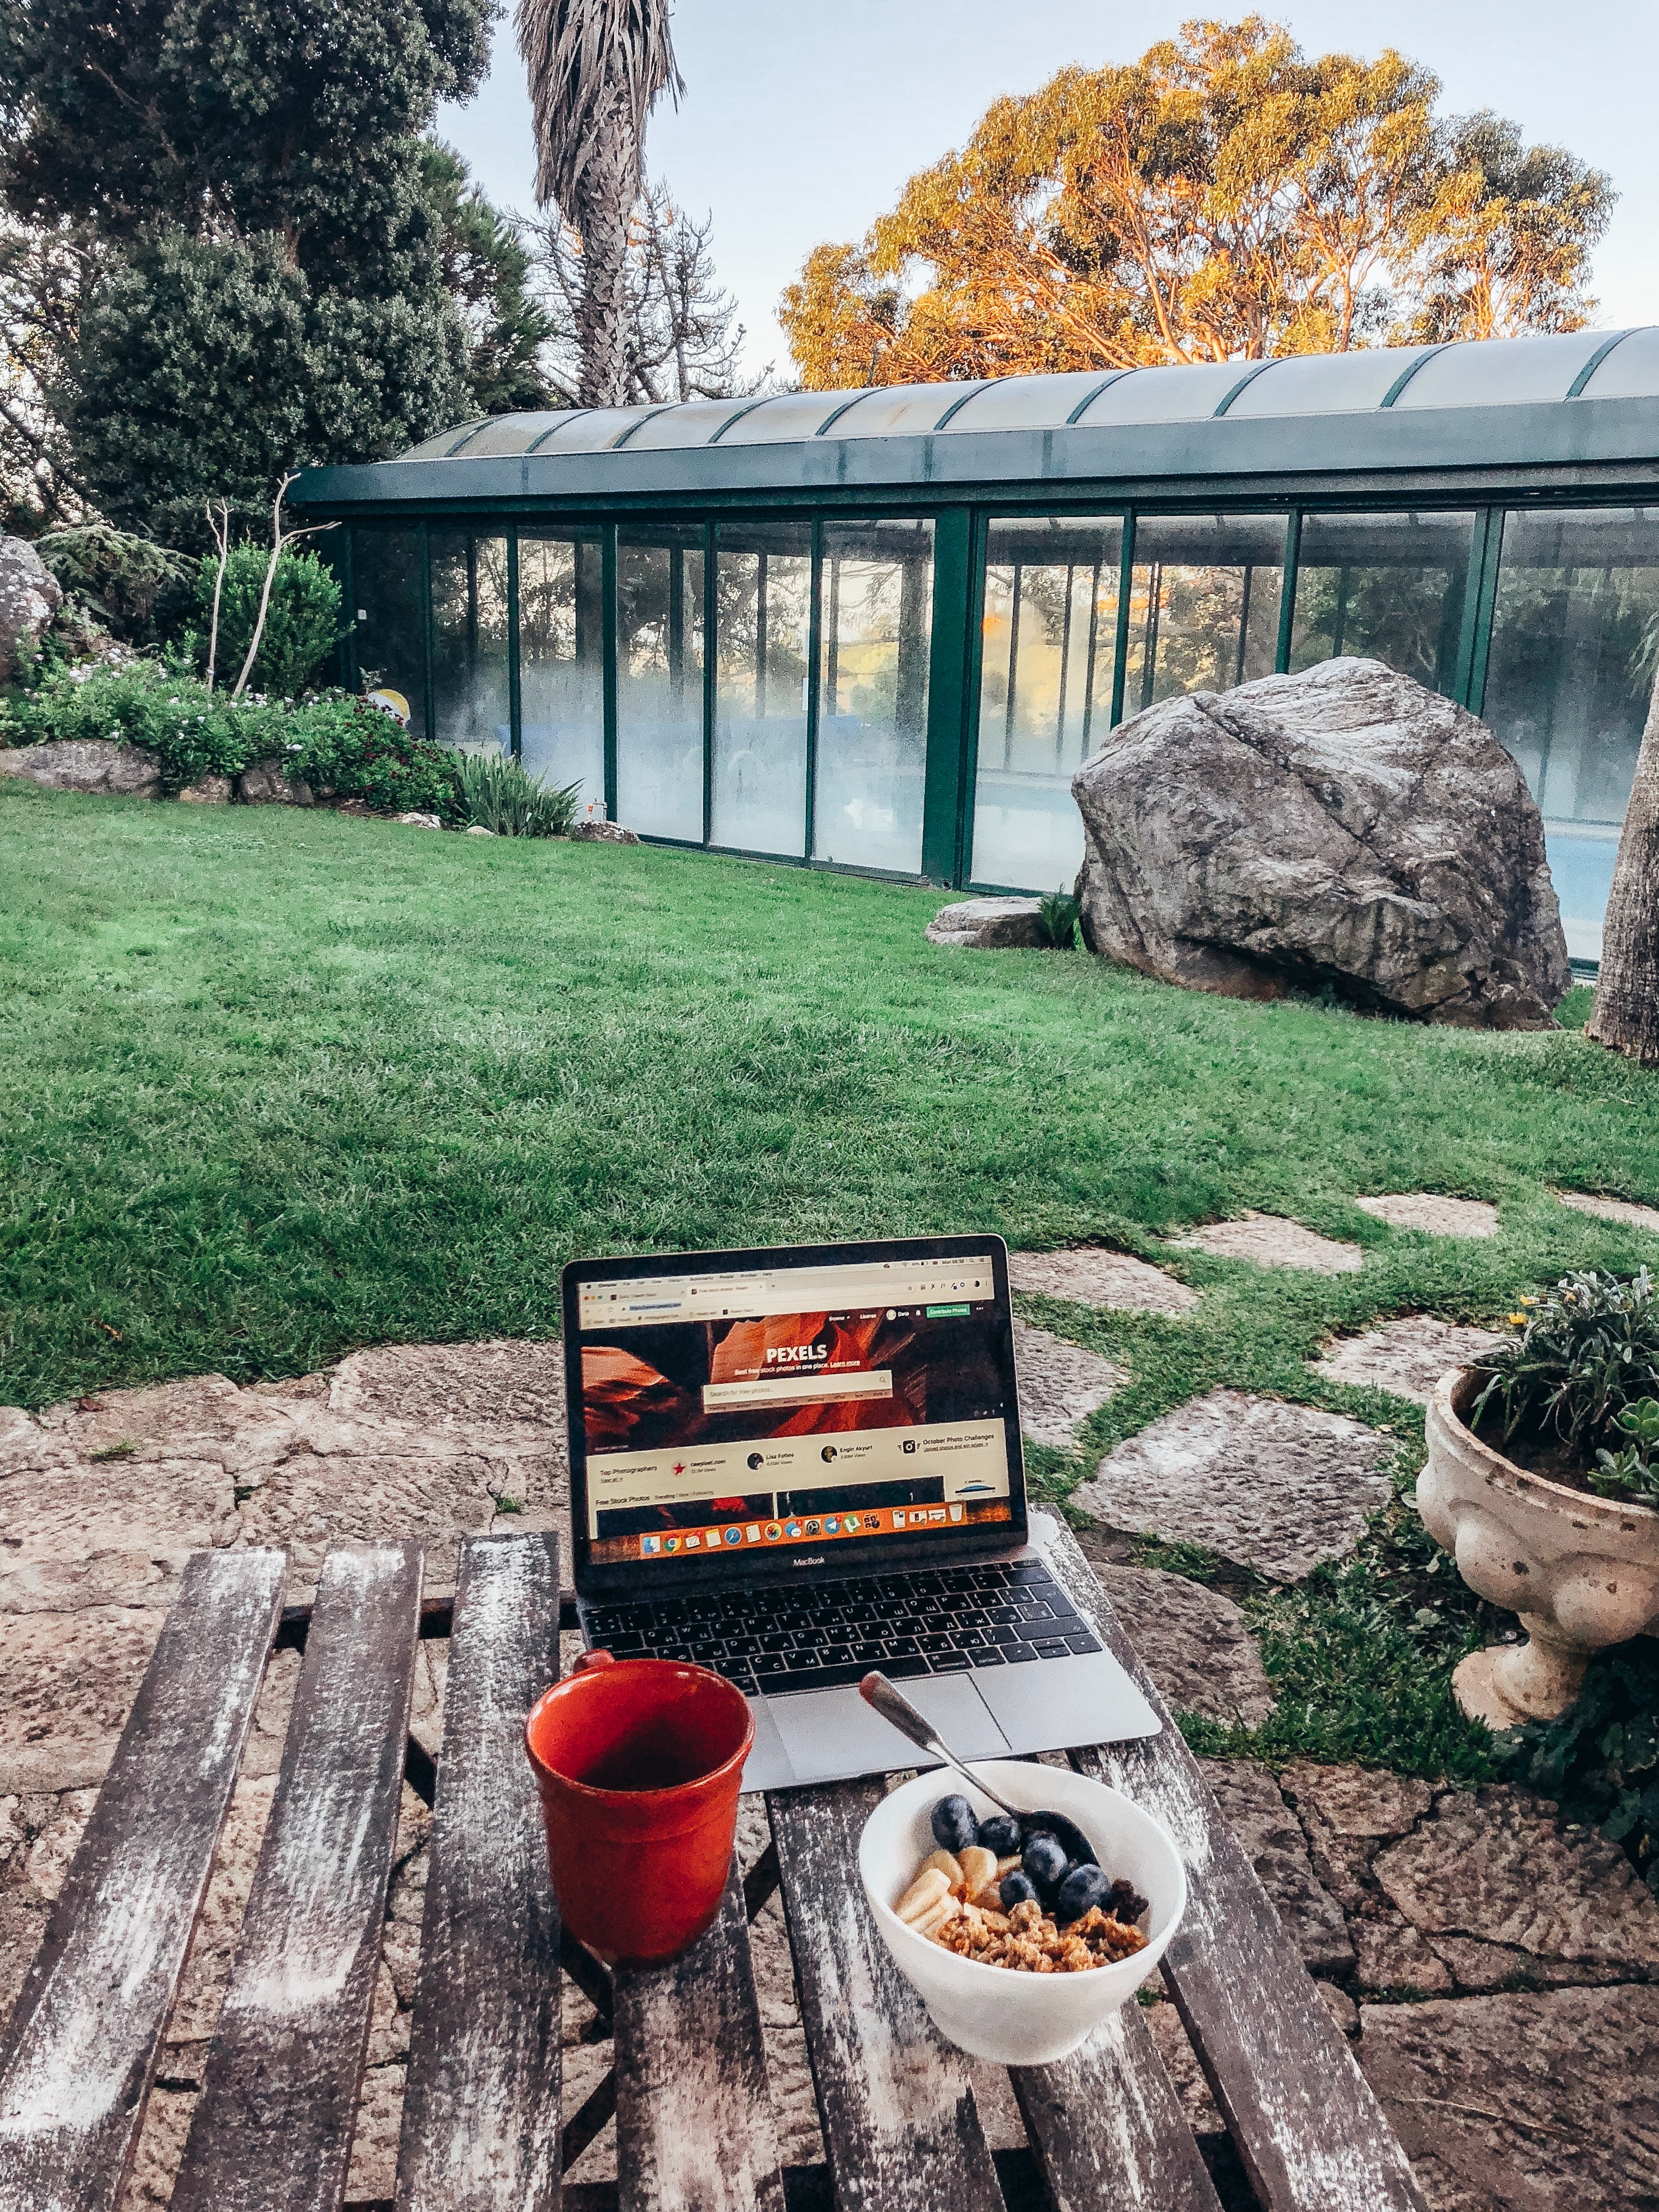
table, backyard, tree, home, house, grilling, garden, room, landscape, rock, cuisine, yard, interior design, barbecue, furniture, plant, food, dish